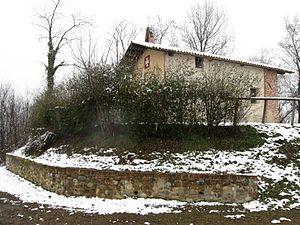
La maison du Temple de Ruspaglia est une commanderie hospitalière dont l'origine remonte aux Templiers se situait au sud-est de la commune de San Giusto Canavese, dans l'actuelle province de Turin, dans le Piémont.